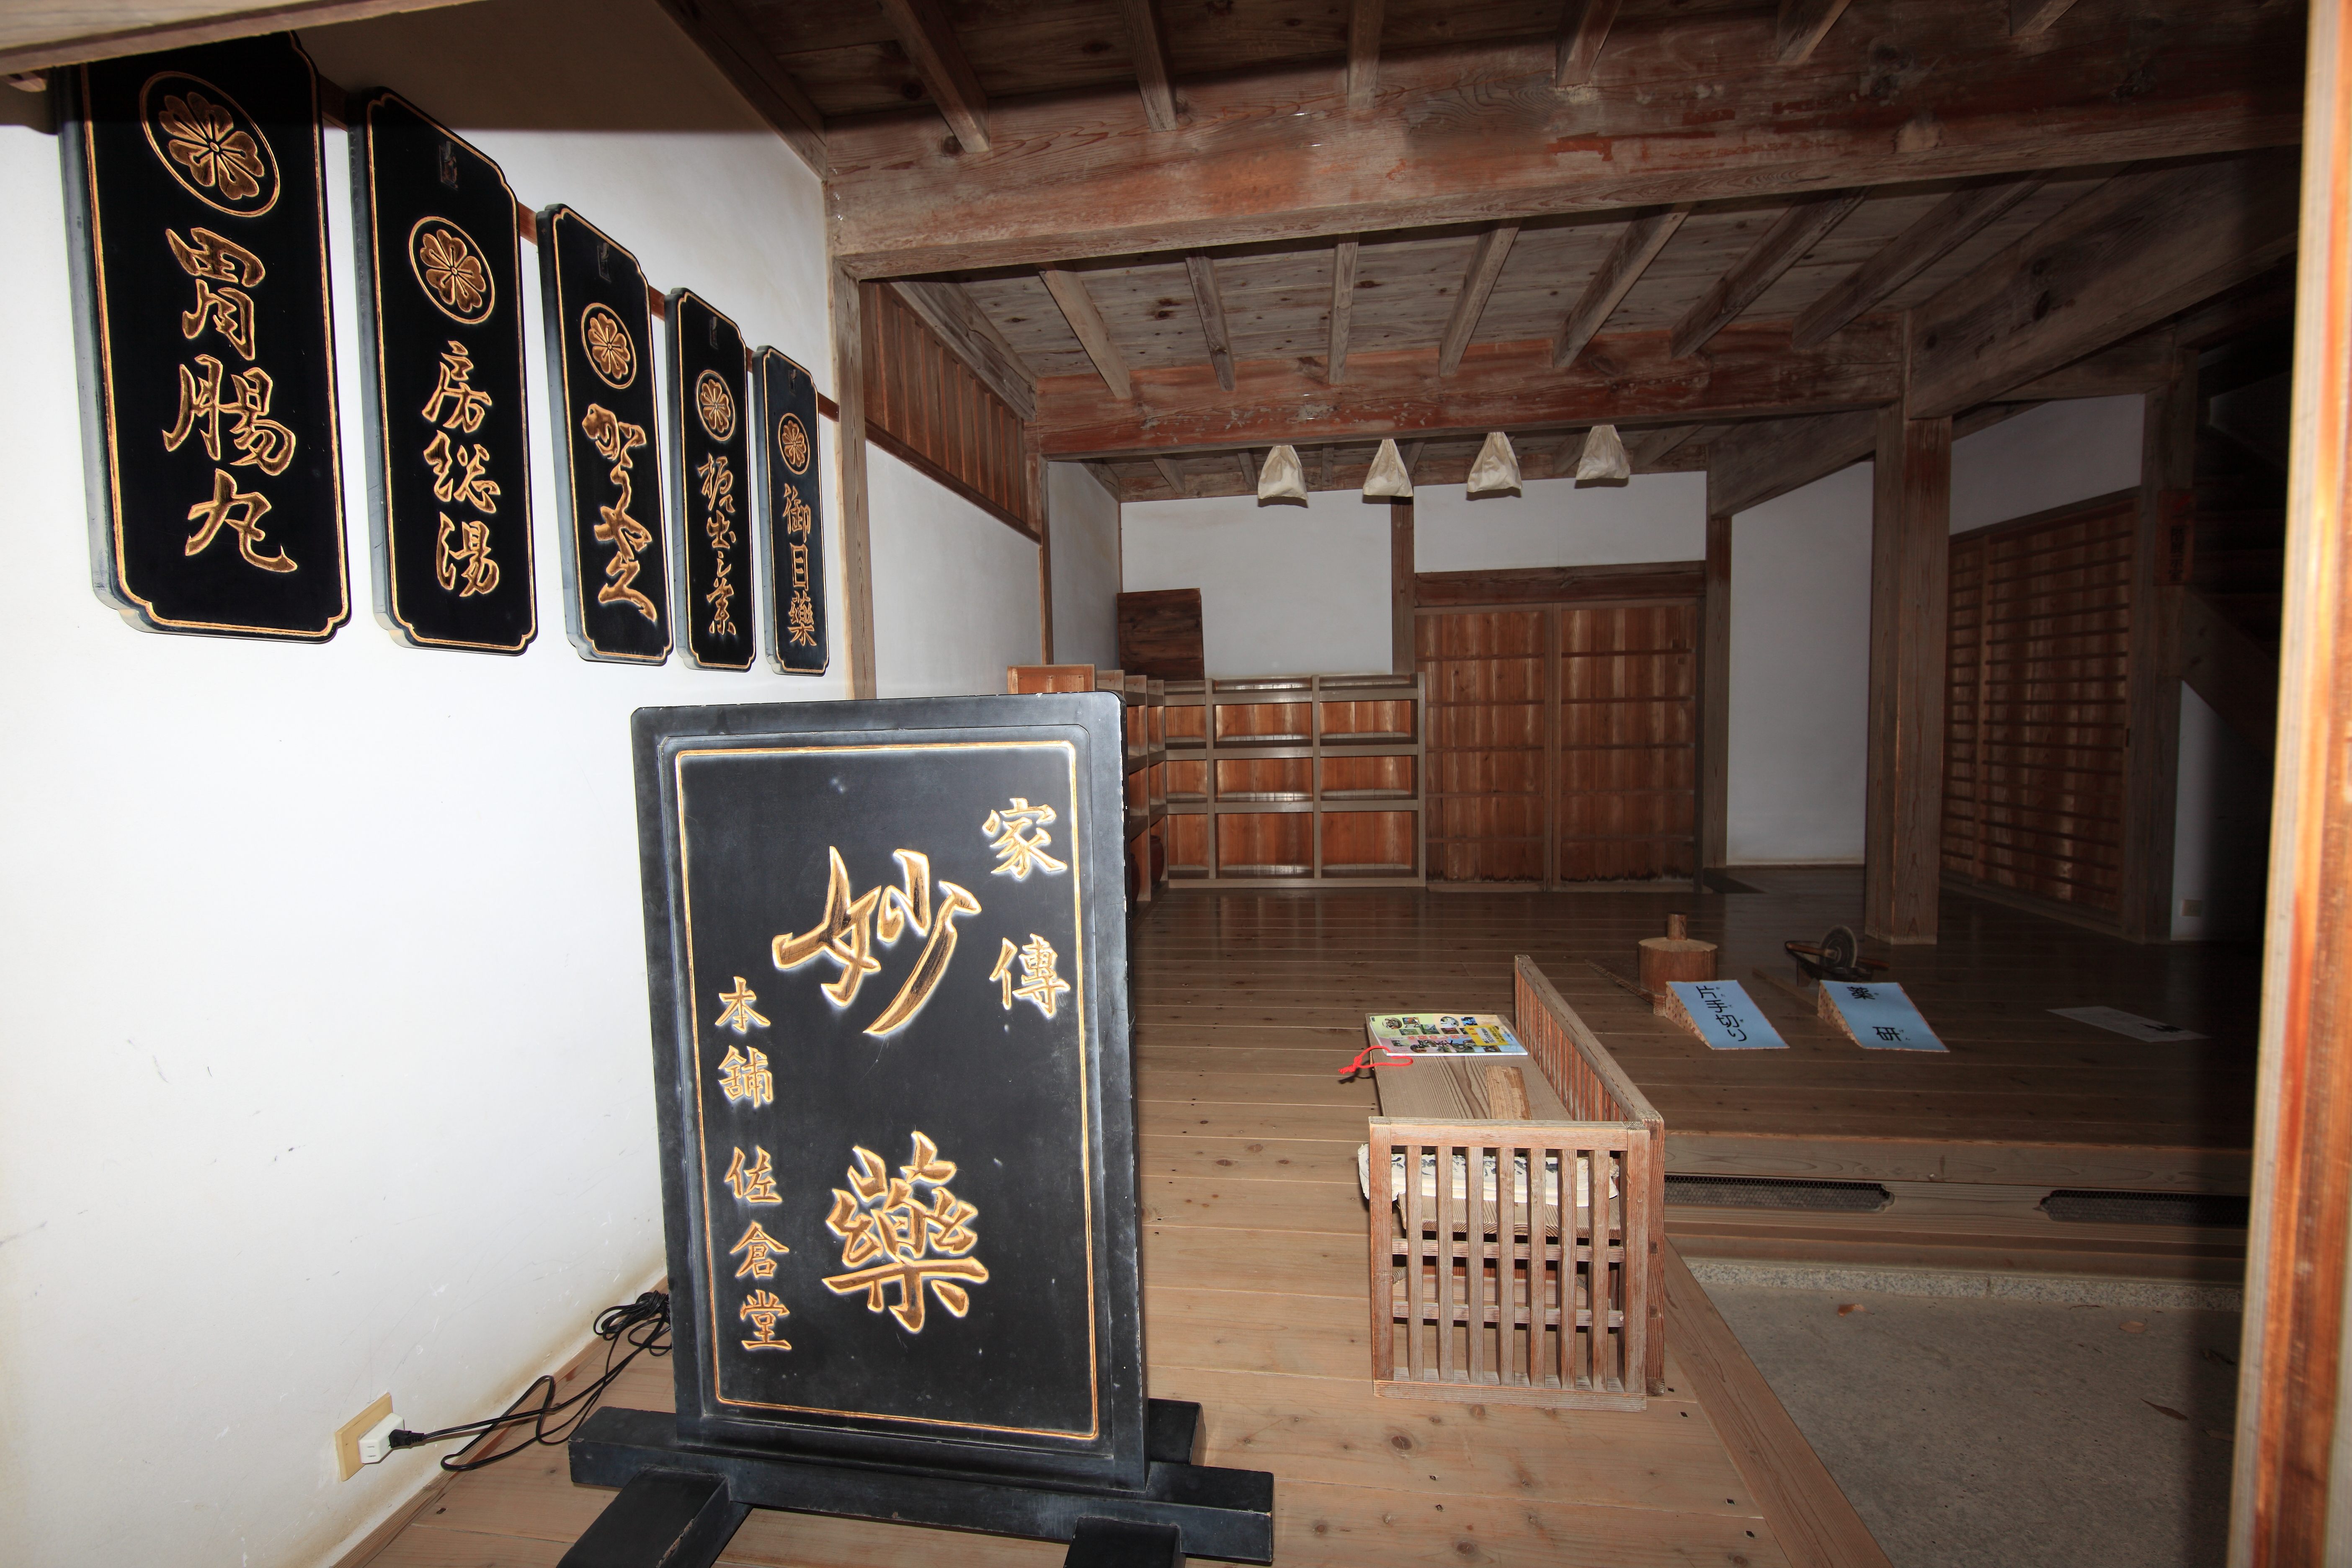
architecture, wood, house, interior, old, home, shop, high, cottage, ancient, residence, living room, furniture, room, interior design, design, japanese, 5d, style, hires, tourist attraction, markii, traditional, hi, res, resolution